Hannah Marks

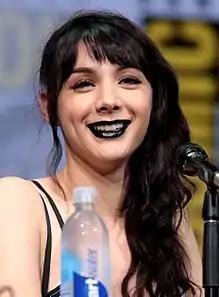
Marks at the 2017 San Diego Comic-Con

Hannah Marks (born April 13, 1993) is an American actress, writer, and director. She is best known for directing the films "After Everything" (2018), "Don't Make Me Go" (2022), and "Turtles All the Way Down" (2024). She also played Amanda Brotzman on the television series "Dirk Gently's Holistic Detective Agency" (2016–2017).